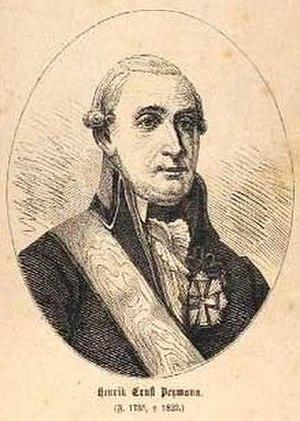
Heinrich Ernst Peymann fut un officier de l'armée danoise. Il fut le commandant suprême des forces armées danoises lors de la bataille de Copenhague en 1807.